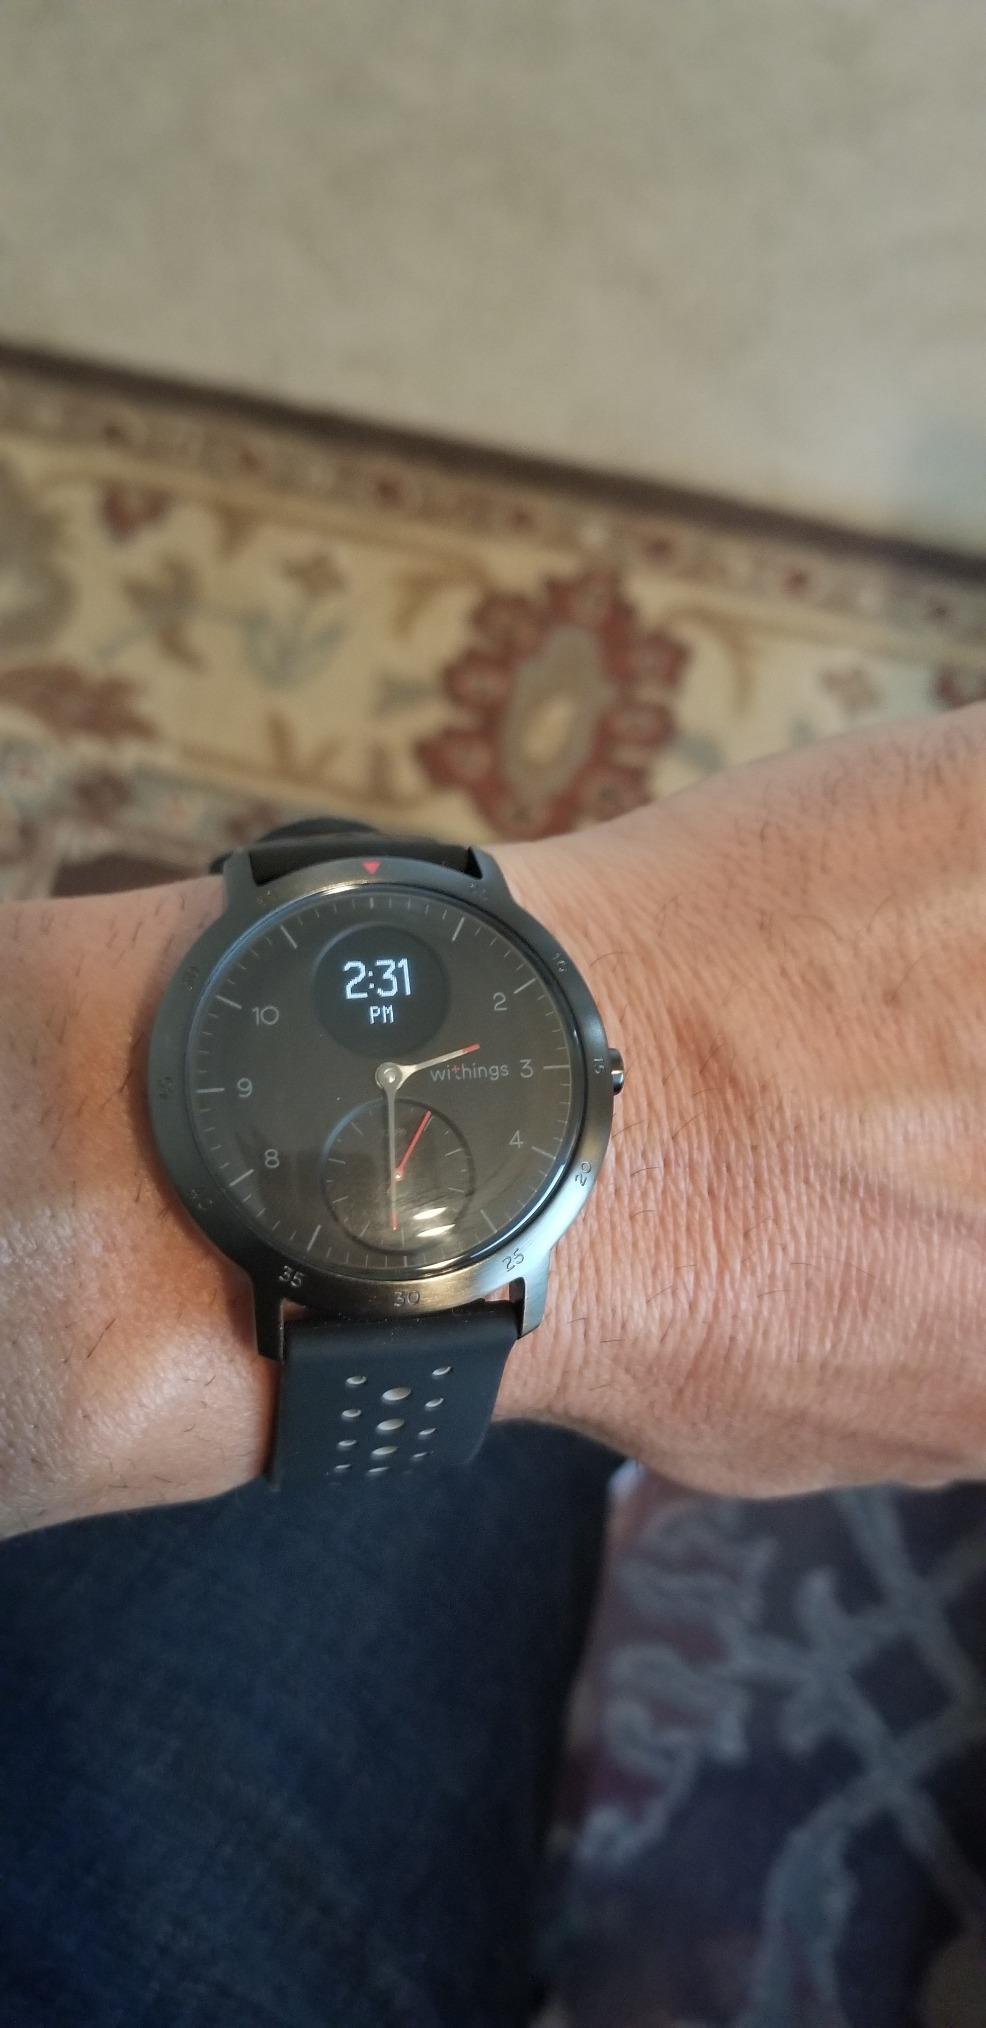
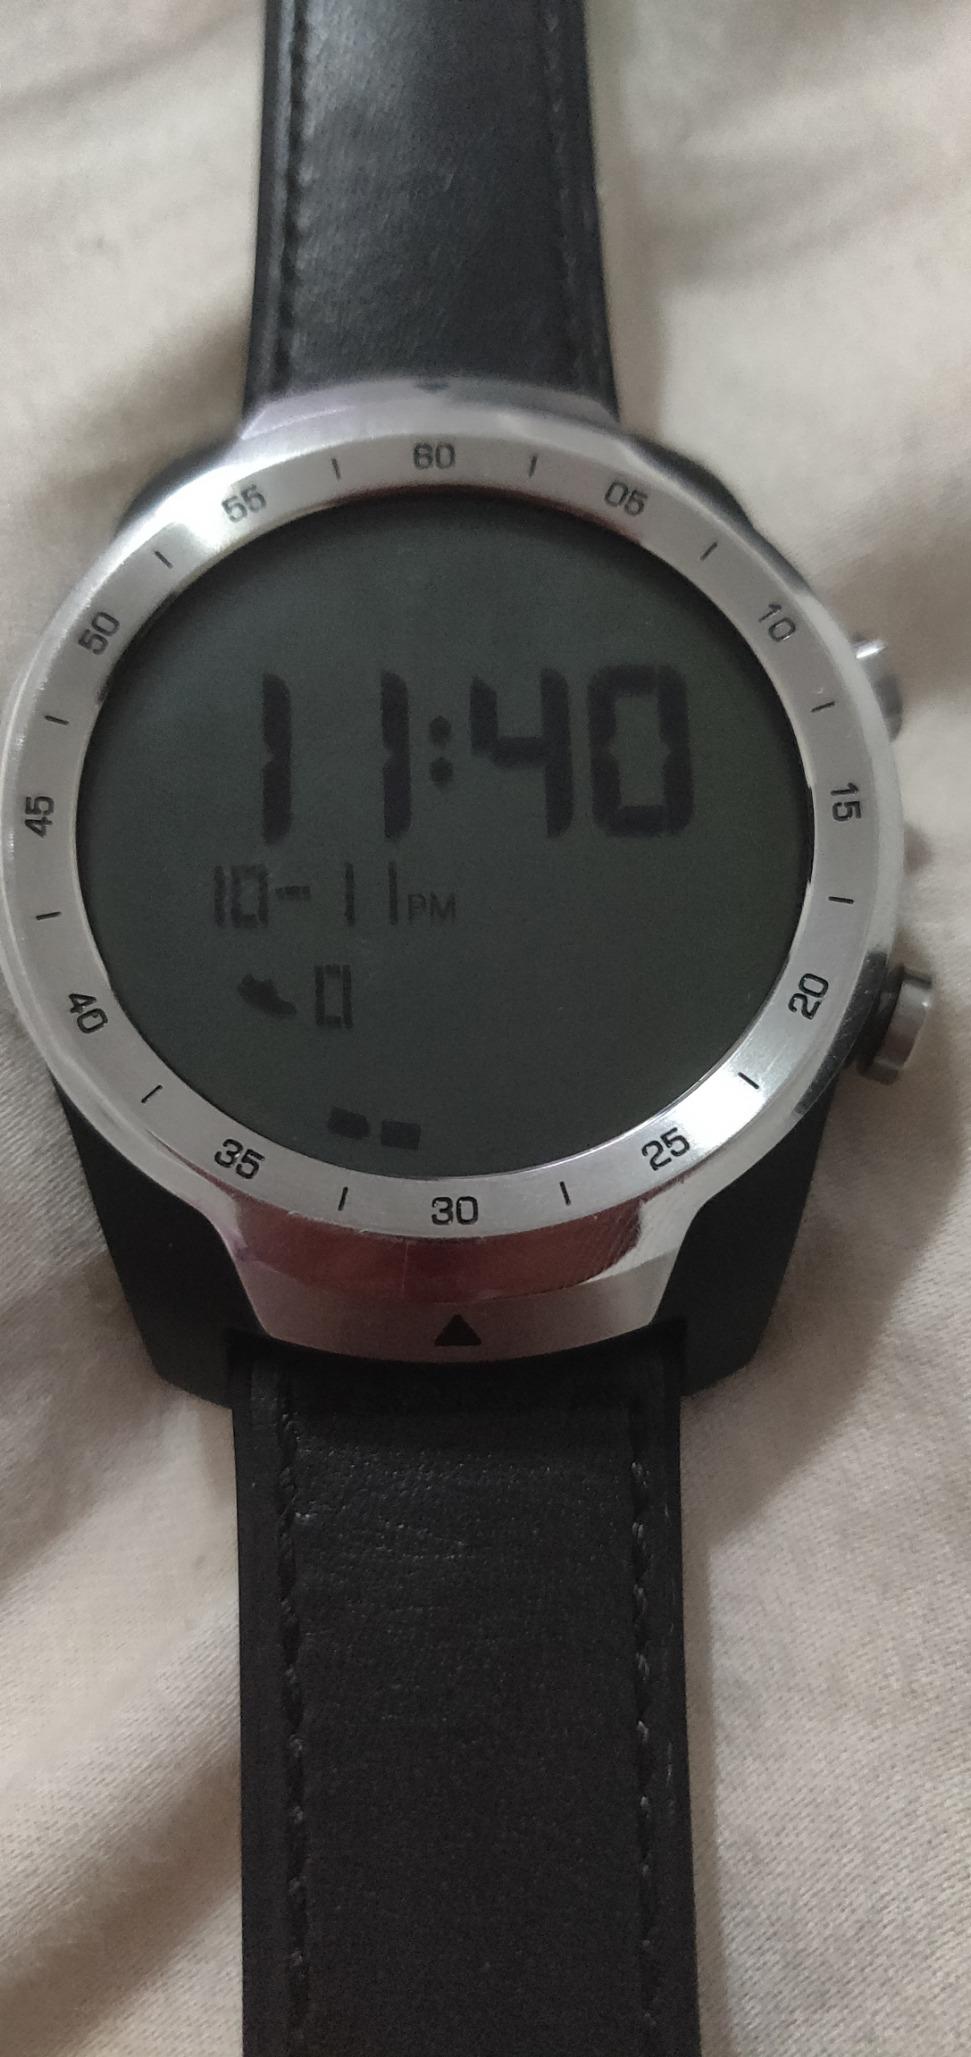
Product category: smartwatch
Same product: no